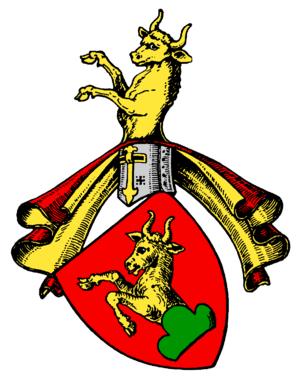
Edelfrei ou en français Noble Libre, est le titre primitif de la petite noblesse du Saint Empire Romain Germanique dont seront plus tard issus les Barons et Chevaliers de l'empire. Il se situe au même rang que les chevaliers impériaux, en dessous des barons de l'empire et au-dessus de la noblesse sans titre. A la différence des chevaliers, leur territoire des nobles libres, quand ils en avaient un, n'était pas reconnu comme faisant partie de l'empire. Il bénéficiait de l'immédiateté impériale et d'une indépendance totale envers les grands seigneurs locaux. Il fait partie, dès le XIIᵉ siècle, des trois premiers titres de noblesse impériale initiaux, avec ceux de comtes et princes. Ce titre restera en vigueur jusqu'à la fin du XVIIᵉ siècle ou il évoluera en celui de Chevalier. Sur les lettres lettres patentes au XVIᵉ et XVIIᵉ siècle, il est intitulé Noble du saint Empire romain germanique.